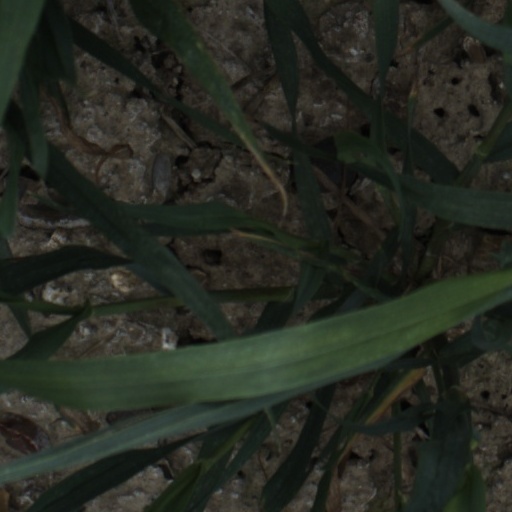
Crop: wheat